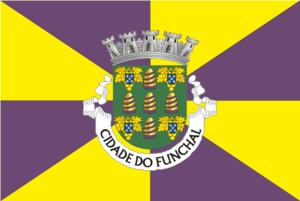
Funchal
Funchal er den største by og hovedstad i den portugisiske region Madeira, en øgruppe i Atlanterhavet, beliggende nordvest for de Kanariske Øer. Byen havde i 2011 111.892 indbyggere, og er derfor den 6. største by i Portugal.